View Ridge, Seattle

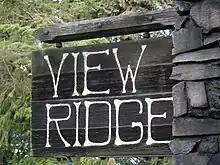

View Ridge was first settled in 1936 by Ralph Jones and Al Balch; it is one of the newest neighborhoods in Seattle. Upon buying of forest land in what is now the neighborhood, Jones and Balch cleared trees to create views of Lake Washington and the Cascades. They then sold lots on their land for $450 to $950 and created publicity for their property sales. Their initial success in selling land in View Ridge enabled them to expand their efforts, and they bought more land to reach the current boundaries of View Ridge. The neighborhood was annexed into Seattle in 1942. View Ridge Elementary School was founded with portable classrooms in 1944 and was built in 1948. In the late 1980s, View Ridge became the site of a series of arsons. The first fires occurred in March 1987, when four houses were set on fire in one night, resulting in the death of an elderly couple. In 1989, several more cases of arson were committed in the neighborhood; the arsonists responsible ultimately set forty fires.